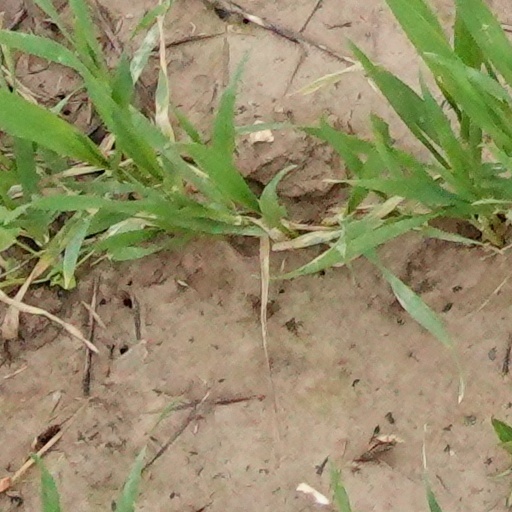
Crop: wheat